Saltus Grocery Store

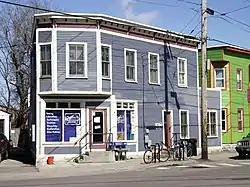

The Saltus Grocery Store is a historic mixed-use commercial and residential building at 299-301 North Winooski Street in Burlington, Vermont. Built in 1897, it is a well-preserved example of a neighborhood store of the period. It was listed on the National Register of Historic Places in 2001.